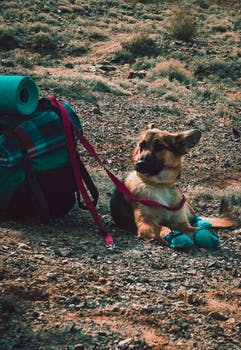
Label: No Watermark